Visual arts of the Indigenous peoples of the Americas

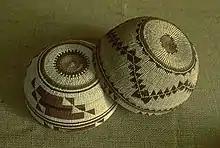
Yurok women's basketry caps, Northern California

California and Great Basin tribes are considered some of the finest basket weavers in the world. Juncus is a common material in southern California, while sedge, willow, redbud, and devil's claw are also used. Pomo basket weavers are known to weave 60–100 stitches per inch and their rounded, coiled baskets adorned with quail's topknots, feathers, abalone, and clamshell discs are known as "treasure baskets". Three of the most celebrated Californian basket weavers were Elsie Allen (Pomo), Laura Somersal (Wappo), and the late Pomo-Patwin medicine woman, Mabel McKay, known for her biography, "Weaving the Dream". Louisa Keyser was a highly influential Washoe basket weaver.